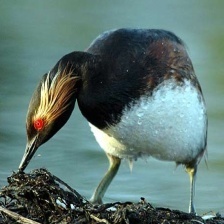
Species: BLACK-NECKED GREBE
Scientific name: PODICEPS NIGRICOLLIS